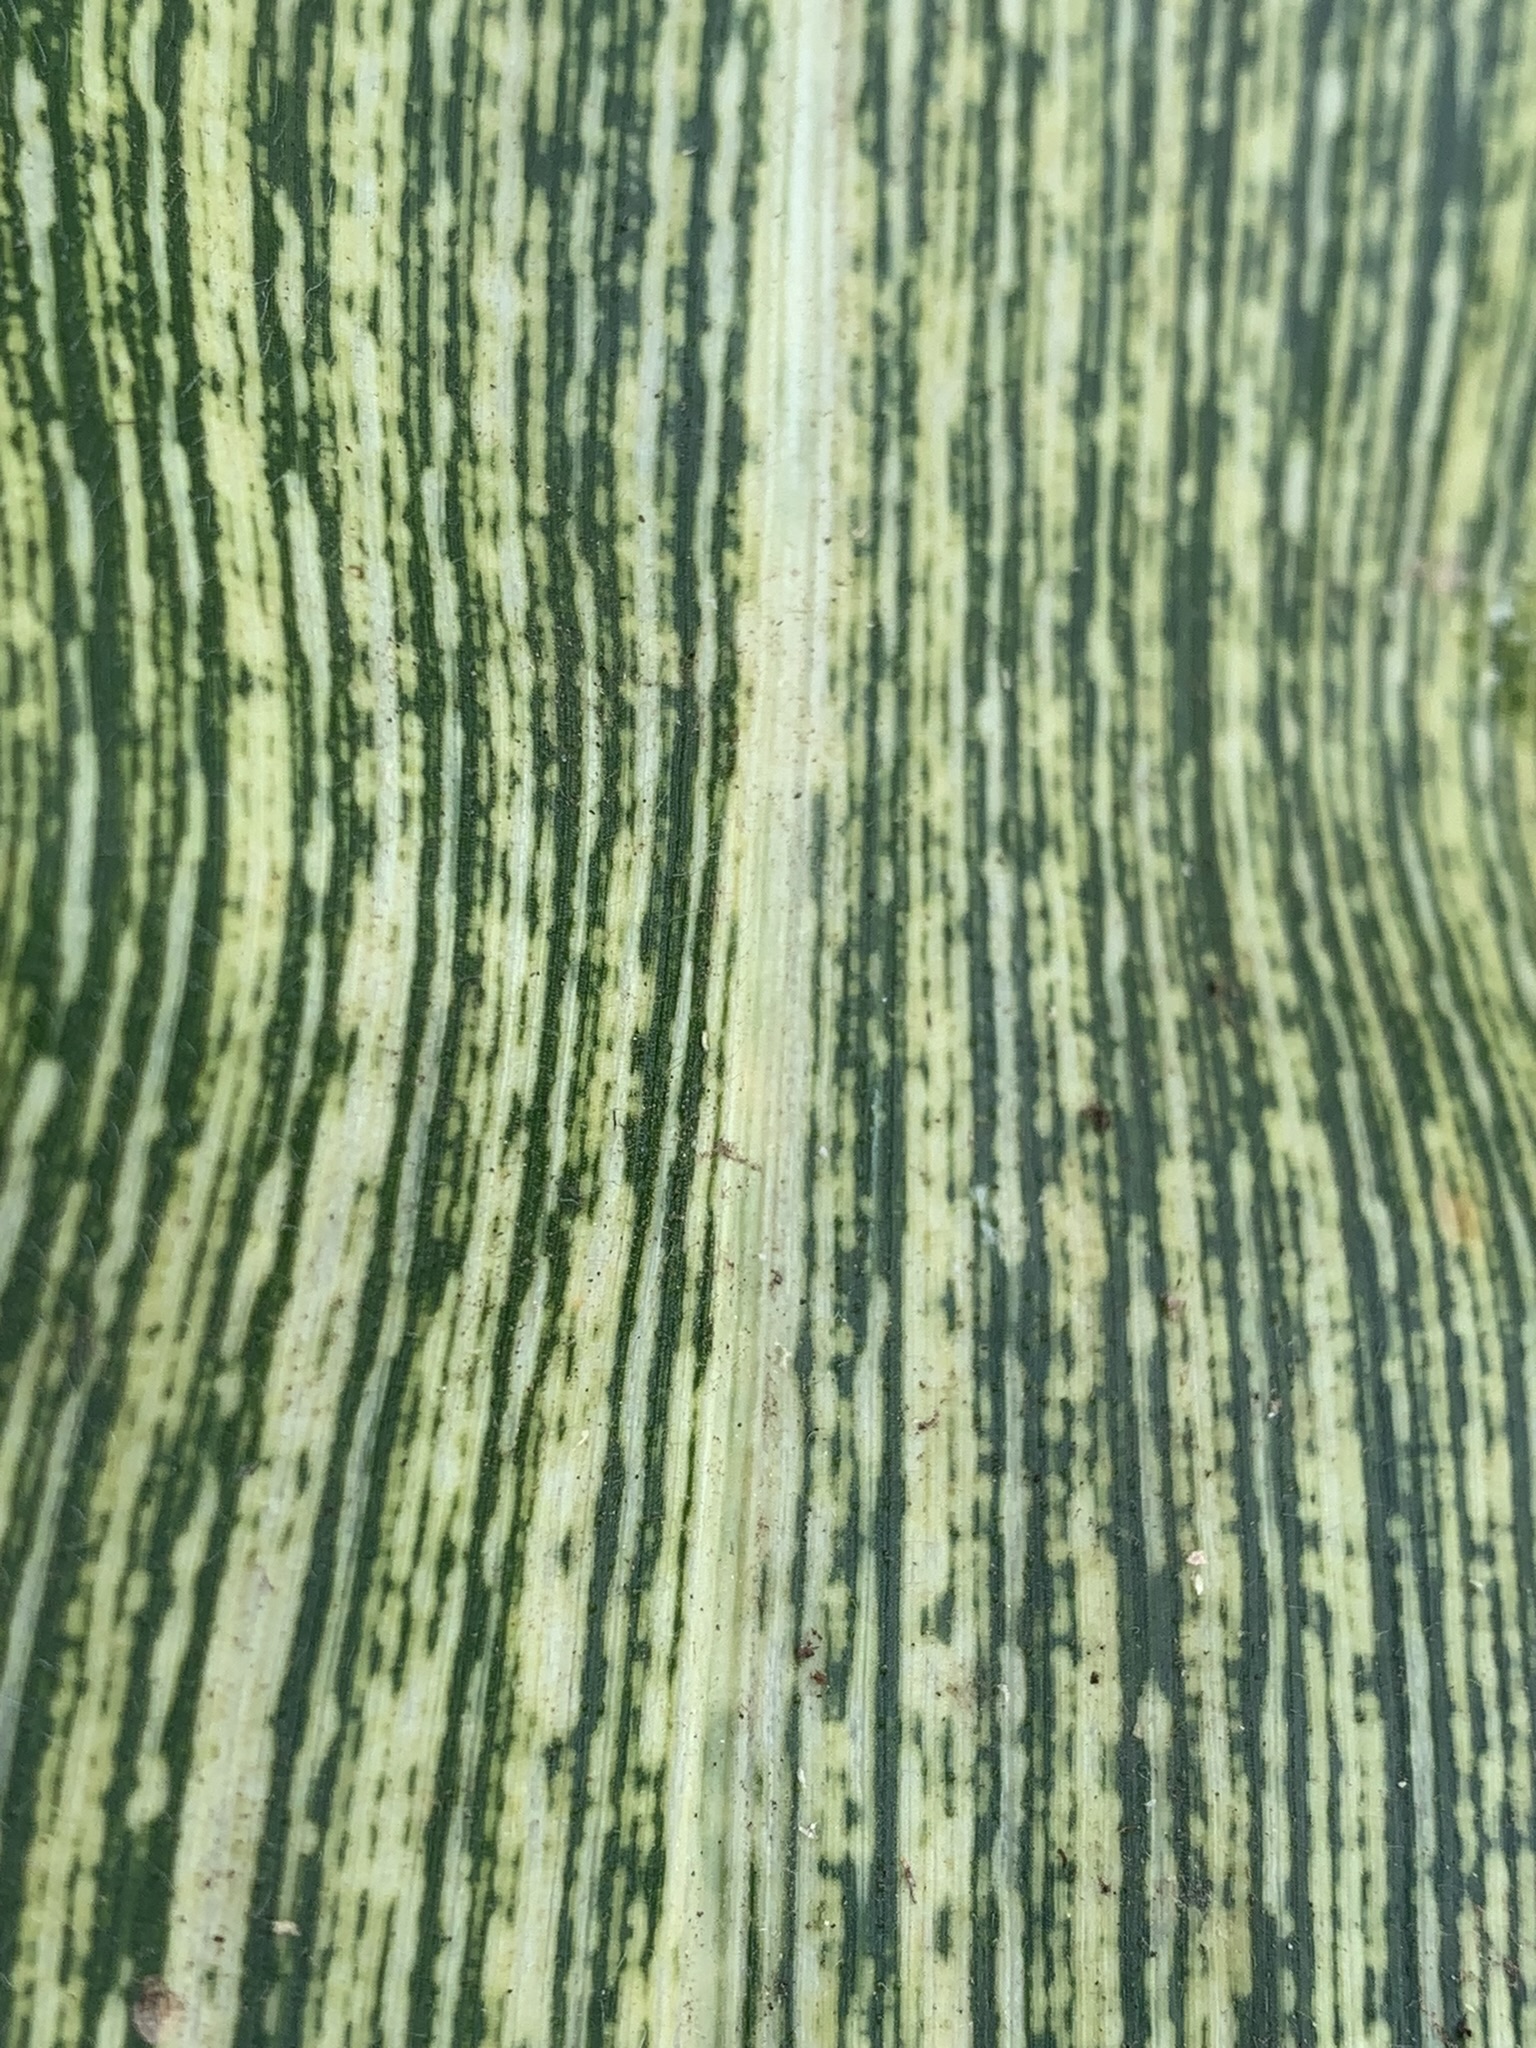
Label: MSV